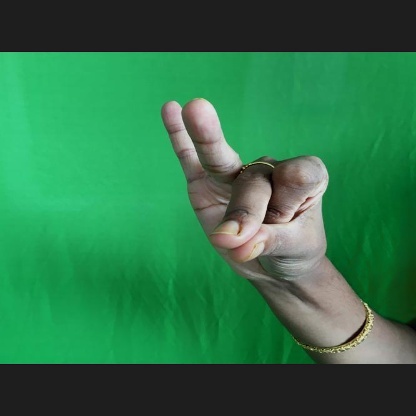
Mudra: Bramaram